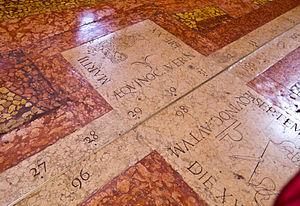
En gnomonique, une méridienne est un instrument ou une construction permettant de repérer l'instant précis du midi solaire. Cette saisie s'effectue à partir de l'ombre de l'extrémité d'un style qui traverse une ligne méridienne, trace du méridien, sur un support le plus souvent vertical ou horizontal. C'est en quelque sorte un cadran solaire réduit à sa plus simple expression.
Giovanni Domenico Cassini, connu en France sous le nom Jean-Dominique Cassini, dit Cassini Iᵉʳ est un astronome et ingénieur savoisien, naturalisé français en 1673.